Ingleside Vineyards

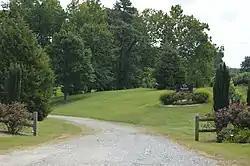
Entrance

Ingleside Vineyards is a winery located in the Northern Neck George Washington Birthplace AVA, an American Viticultural Area located in the Northern Neck region of Virginia. Ingleside is one of the oldest and largest wineries in the state, established in 1980, and part of an estate of over owned by the Flemer family since 1890.